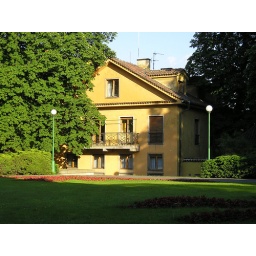
Neat house hidden in trees